Tableware

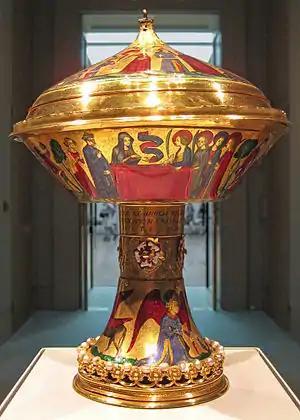
The Royal Gold Cup, high, across; weight 1.935 kg, British Museum. Saint Agnes appears to her friends in a vision. Before 1391, when it was owned by the King of France. One of a handful of medieval survivals, solid gold with enamels.

The earliest pottery in cultures around the world does not seem to have included flatware, concentrating on pots and jars for storage and cooking. Wood does not survive well in most places, and though archaeology has found few wooden plates and dishes from prehistory, they may have been common, once the tools to fashion them were available.